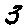
Label: 3